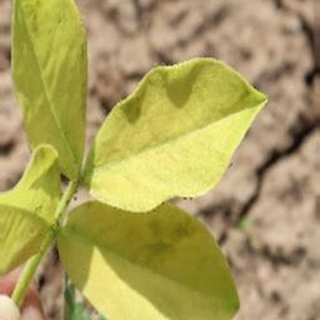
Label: groundnut_nutrition_deficiency